Suicides at the Golden Gate Bridge

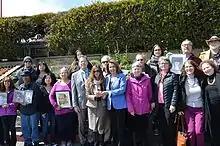
Representative Nancy Pelosi joins the families of Golden Gate Bridge suicide victims in 2017 to celebrate the construction of a suicide-prevention barrier on the bridge

On October 10, 2008, the Golden Gate Bridge and Transportation District Board of Directors voted 15 to 1 for the preferred option of installing a plastic-covered stainless steel net below the bridge as a suicide deterrent.